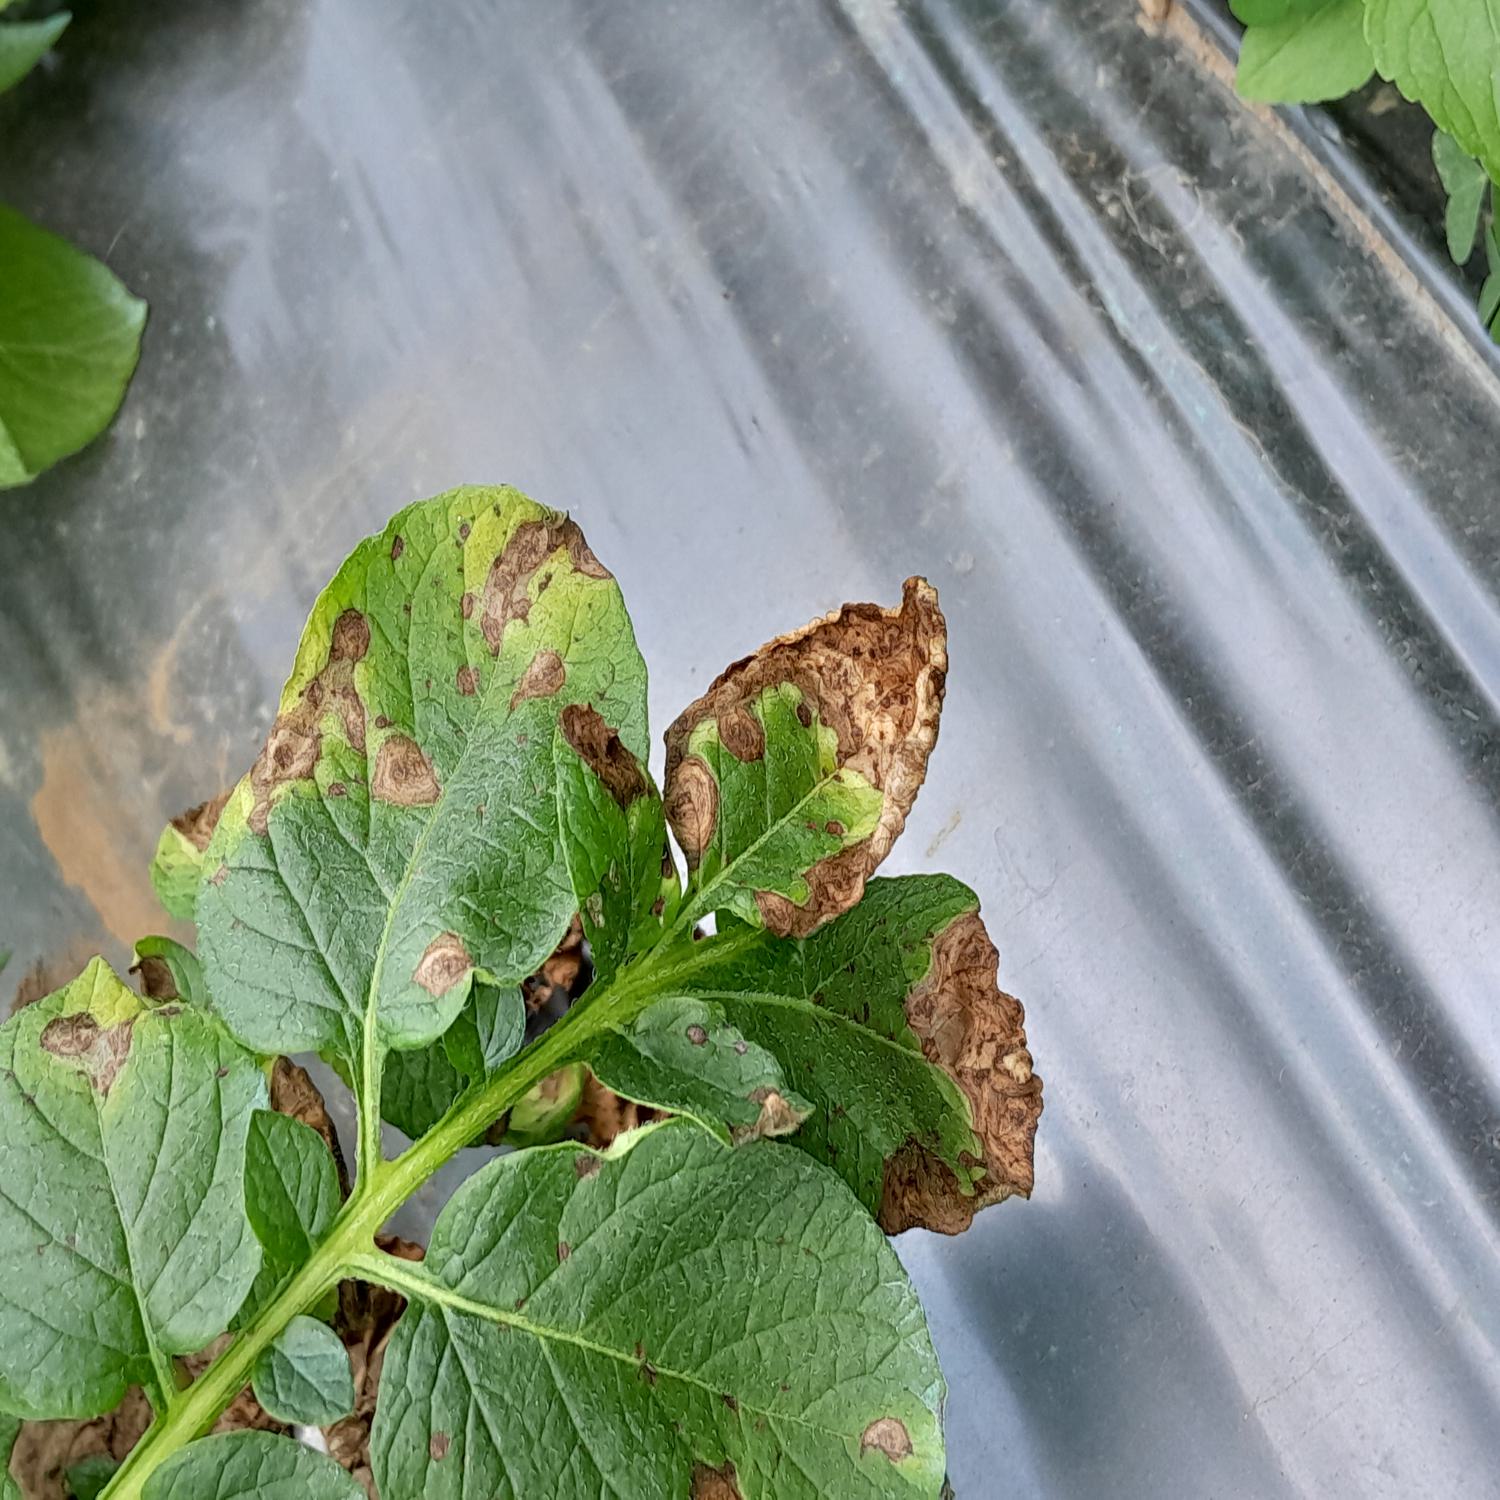
Label: Fungi